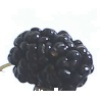
Label: Mulberry 1